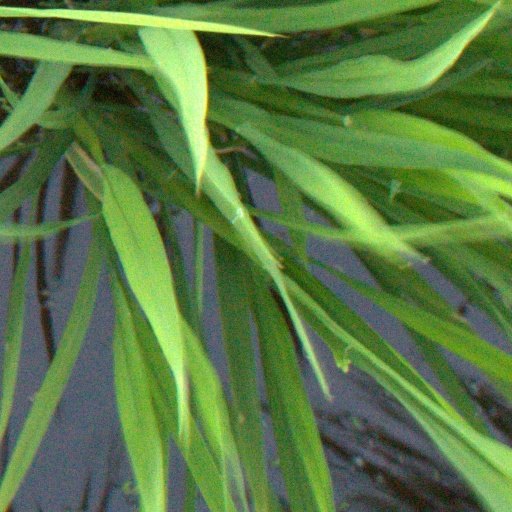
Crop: rice